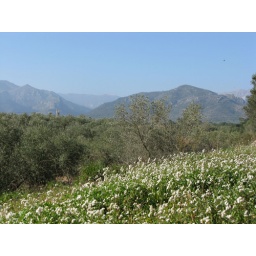
a carpet of white springflowers- in the background the Els Ports mountains